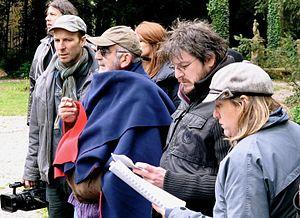
Jean-Louis Foulquier et Podz sur le tournage de Xanadu
Jean-Louis Foulquier, né le 24 juin 1943 à La Rochelle et mort le 10 décembre 2013 dans la même ville, est un homme de radio, animateur et producteur. Il a consacré une importante partie de sa vie et de ses efforts à la chanson française, sur France Inter et avec les Francofolies, et particulièrement en faveur des nouveaux talents, faisant découvrir de nombreux artistes au grand public.
Xanadu est une série télévisée française en 8 épisodes de 52 minutes, créée par Séverine Bosschem, écrite par Séverine Bosschem et Laurent Burtin, réalisée par Podz et Jean-Philippe Amar, et diffusée du 30 avril 2011 au 21 mai 2011 sur Arte, et à partir du 19 novembre 2011 dans une version non-censurée sur Orange Cinénovo.
Podz, est le pseudonyme de Daniel Grou, réalisateur et scénariste québécois, né le 19 août 1967.